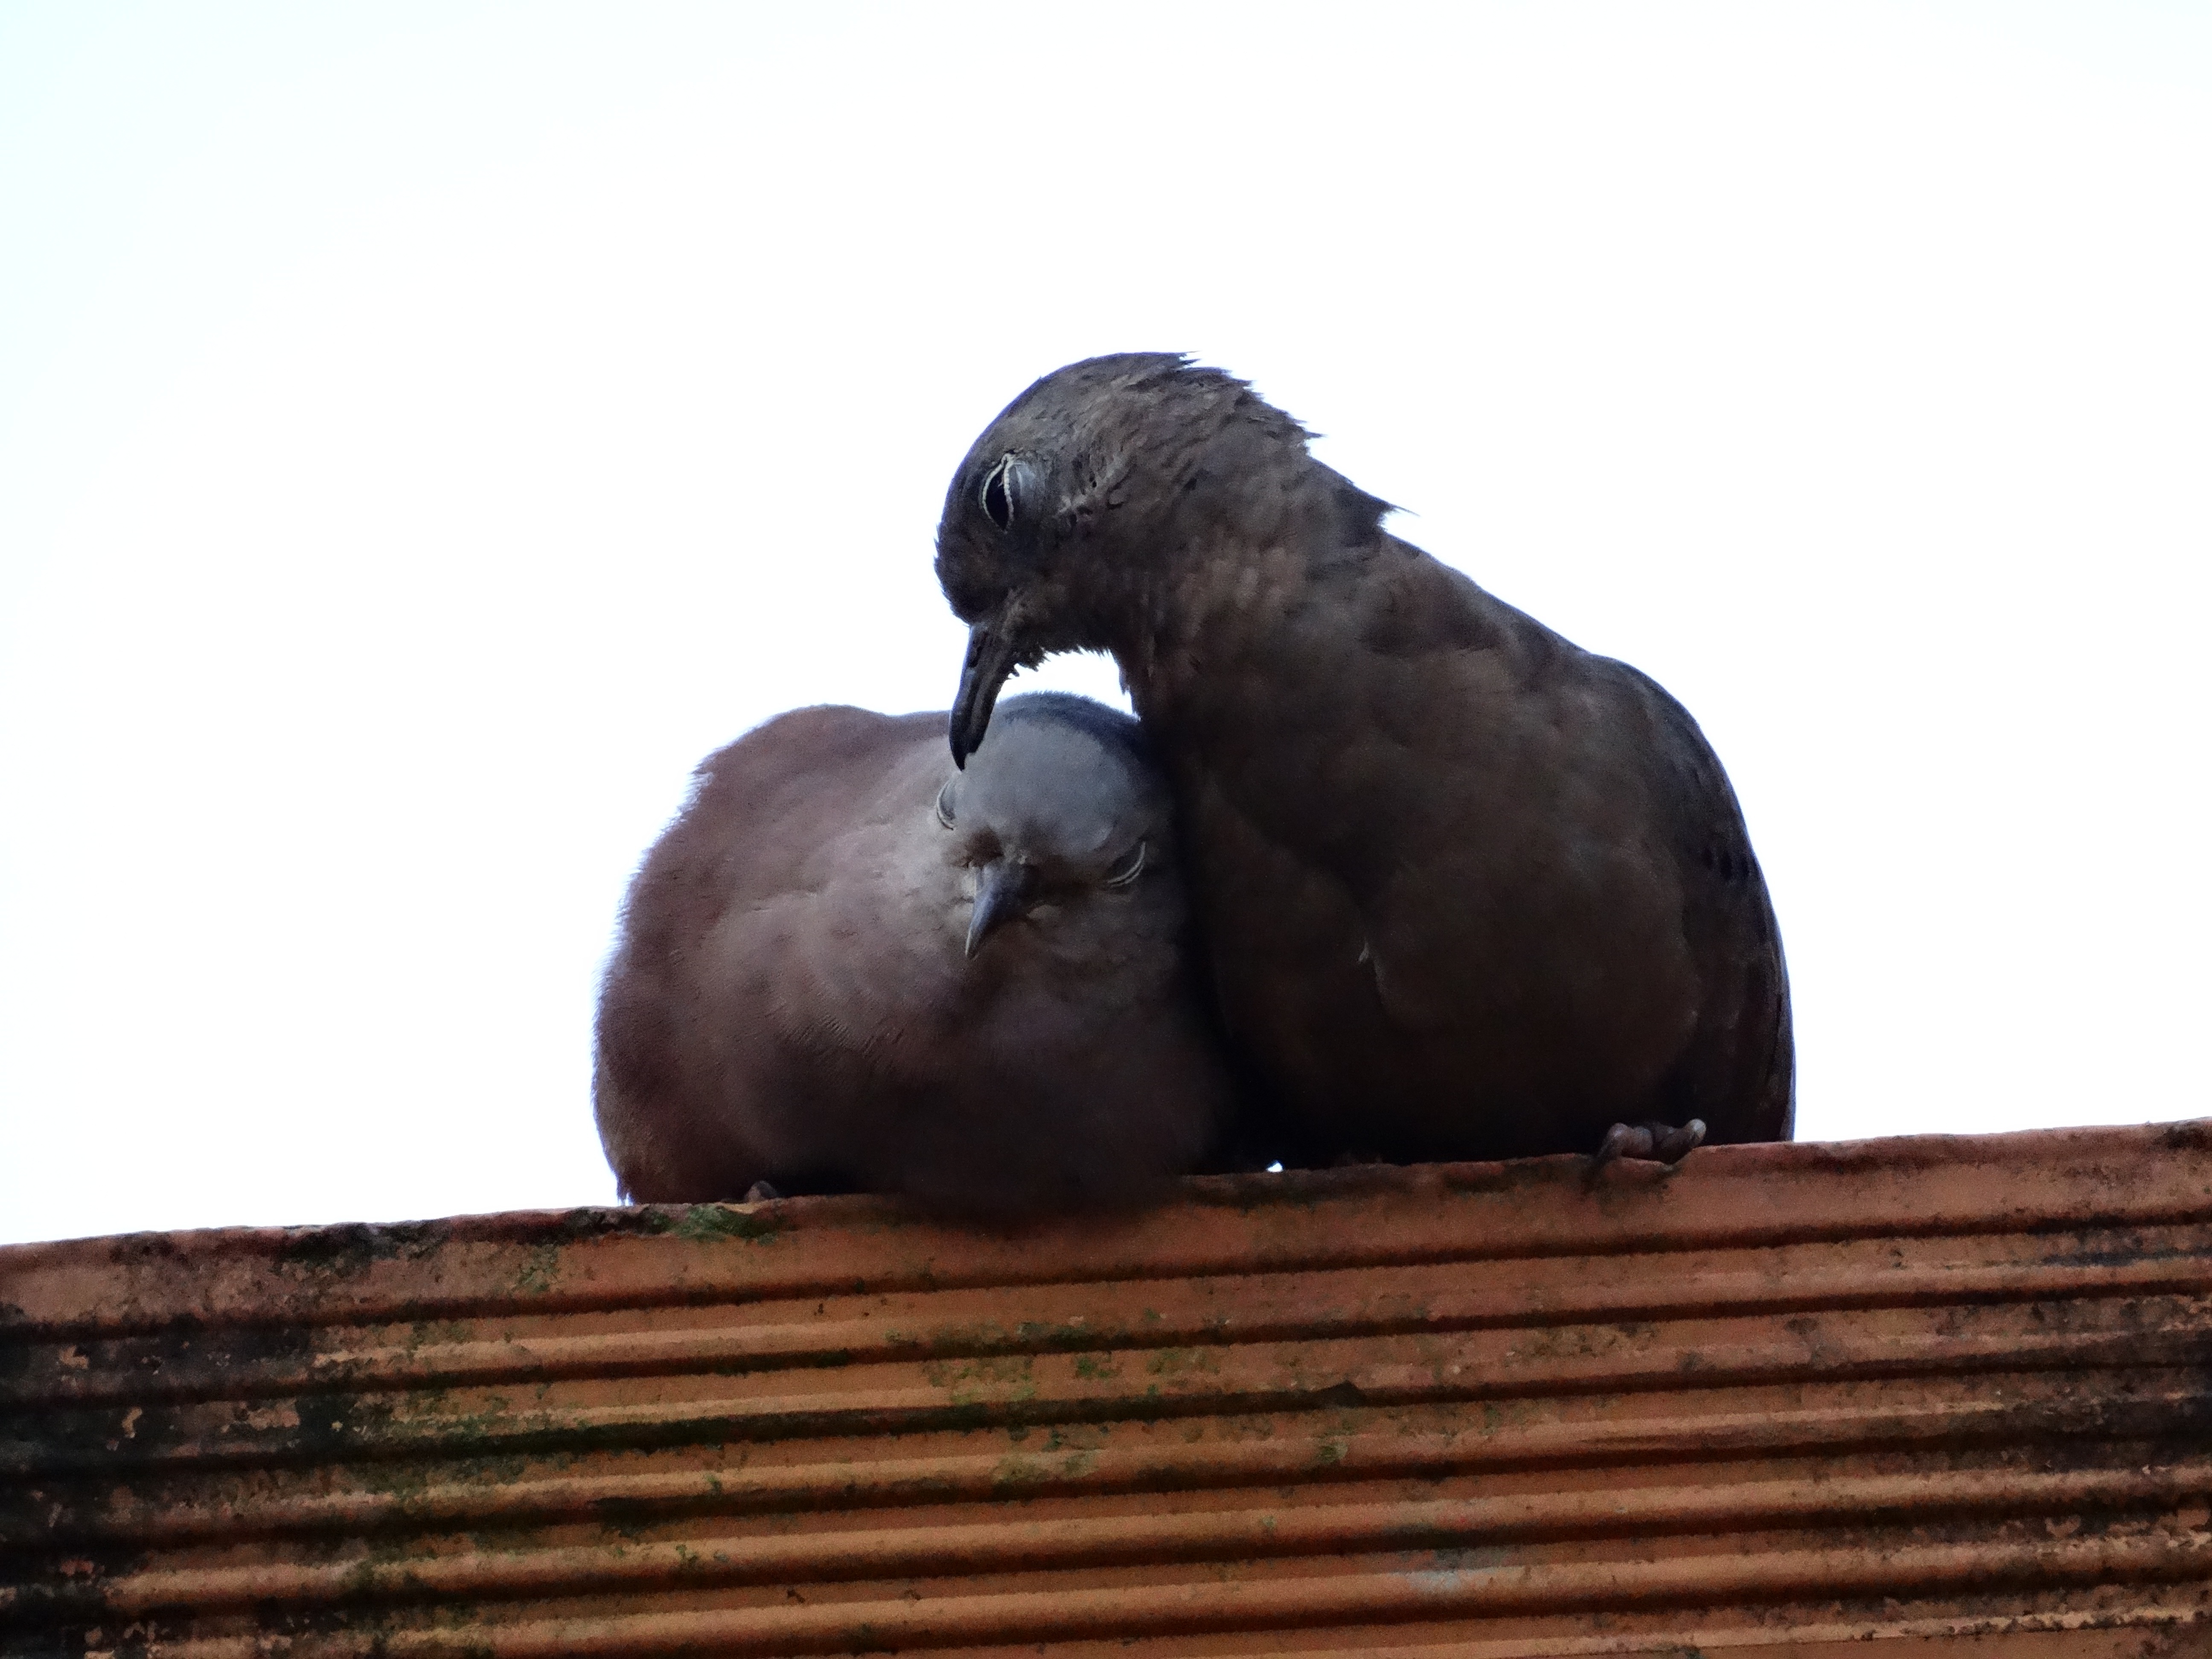
nature, bird, love, beak, fauna, vertebrate, parrot, birdie, perching bird, pigeons and doves